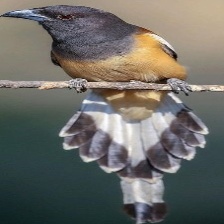
Species: RUFOUS TREPE
Scientific name: DENDROCITTA VAGABUNDA